RAF Chelveston

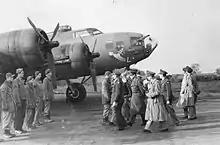
King George VI passes a B-17 Flying Fortress (AAF Serial Number 41-24352) nicknamed "Holey Joe" as he meets personnel of the 301st Bomb Group during a royal visit to Chelveston on 14 November 1942.

On 9 August 1942, the 301st Bombardment Group (Heavy) took up residence on the station. The 301st was assigned to the 1st Combat Wing at Brampton Grange. Its operational squadrons were the 32d, 352d, 353d, 354th and 415th Bomb Squadrons, each equipped with Boeing B-17 Flying Fortresses.